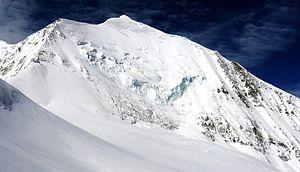
Le Bishorn est un sommet des Alpes valaisannes qui culmine à 4 151 mètres.